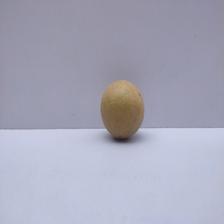
Size: Medium